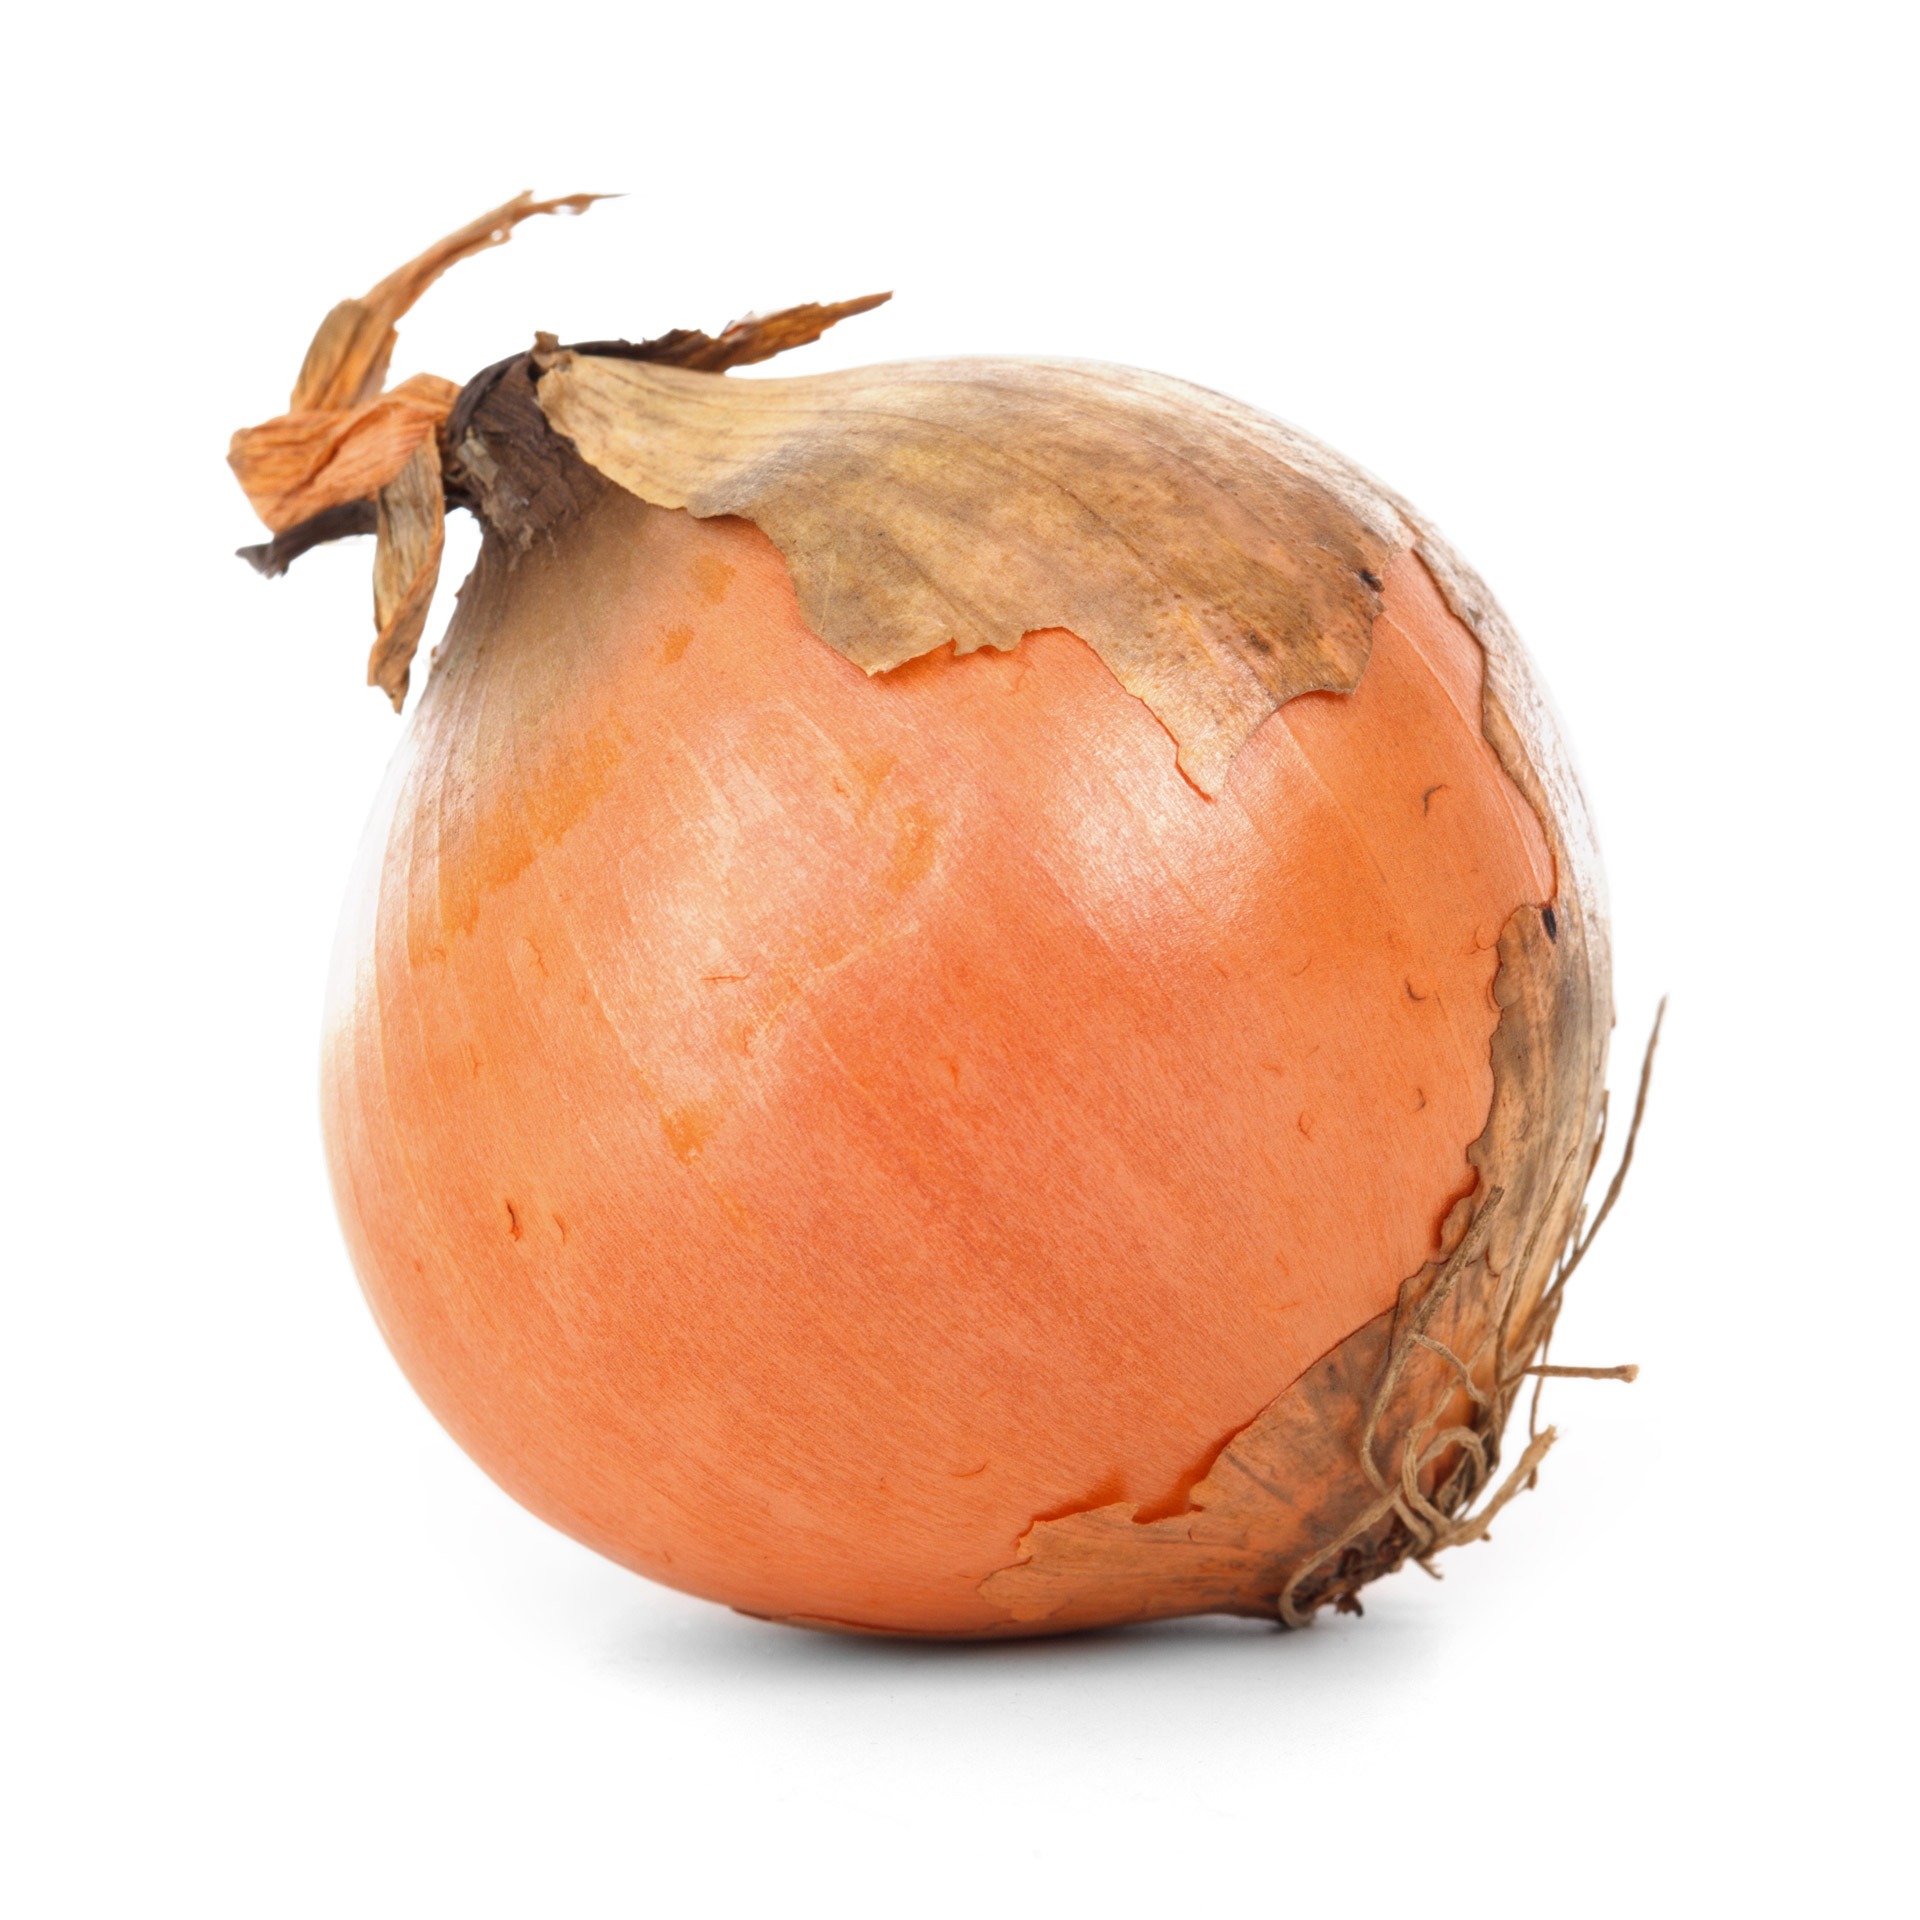
plant, fruit, isolated, ripe, food, spice, ingredient, produce, vegetable, fresh, yellow, healthy, onion, root, seasoning, coconut, single, vegetarian, raw, organic, whole, flowering plant, shallot, land plant, onion genus, onion bulb